Orpheus Descending

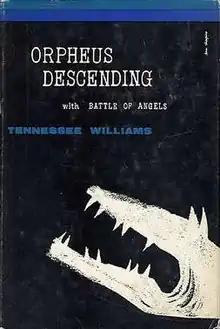
First edition cover(New Directions, 1958)

Orpheus Descending is a three-act play by Tennessee Williams. It was first presented on Broadway on March 17, 1957, with Maureen Stapleton and Cliff Robertson, under the direction of Harold Clurman, but had only a brief run (68 performances) and modest success. It was revived on Broadway in 1989, directed by Peter Hall and starring Vanessa Redgrave and Kevin Anderson. The production ran for 13 previews and 97 performances.